Bee Gees

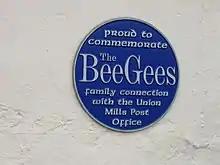
Bee Gees plaque at Maitland Terrace/Strang Road intersection in Union Mills, Isle of Man

Born on the Isle of Man in the late 1940s, the Gibb brothers moved to their father Hugh Gibb's home town Chorlton-cum-Hardy, Manchester, England, in 1955. They formed a skiffle/rock-and-roll group, the Rattlesnakes, which consisted of Barry on guitar and vocals, Robin and Maurice on vocals, and friends Paul Frost on drums and Kenny Horrocks on tea-chest bass. In December 1957, the boys began to sing in harmony. The story is told that they were going to lip-sync to a record in the local Gaumont cinema (as other children had done on previous weeks), but, as they were running to the theatre, the fragile shellac 78-RPM record broke. The brothers had to sing live but received such a positive response from the audience that they decided to pursue a singing career. In May 1958, the Rattlesnakes disbanded when Frost and Horrocks left, so the Gibb brothers then formed Wee Johnny Hayes and the Blue Cats, with Barry as "Johnny Hayes".